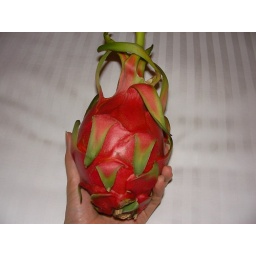
dragon fruit found in a super market in singapore. this photo was taken in my hotel room sitting on my bed!